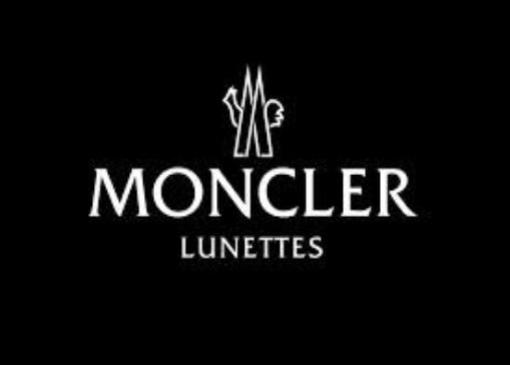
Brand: moncler-1
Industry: Clothes